Theodore Roosevelt Jr.

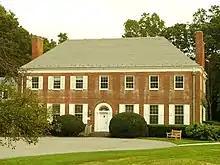
Old Orchard, Ted's estate in Oyster Bay – within walking distance of his father's house, Sagamore Hill – is now the Theodore Roosevelt Museum at Old Orchard, part of the Sagamore Hill National Historic Site.

After the United States declaration of war on Germany, when the American Expeditionary Forces (AEF) was organizing, Theodore Roosevelt wired Major General John "Black Jack" Pershing, the newly appointed commander of the AEF, asking if his sons could accompany him to Europe as privates. Pershing accepted, but, based on their training at Plattsburgh, Archie was offered a commission with rank of second lieutenant, while Ted was offered a commission and the rank of major. Quentin had already been accepted into the Army Air Service. Kermit volunteered with the British in the area of present-day Iraq.